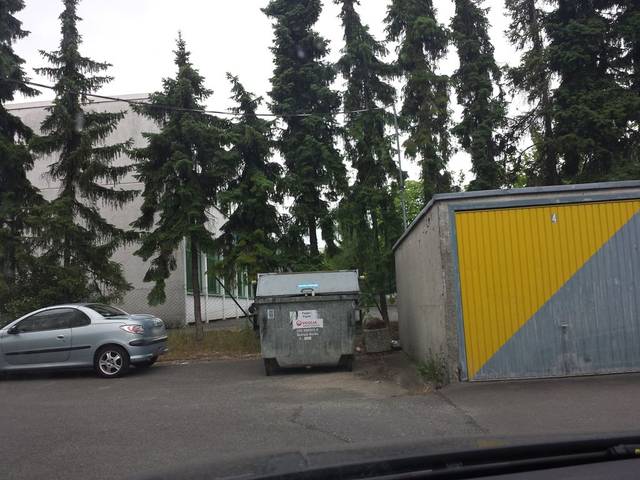
Region: Germany
Coordinates: 52.408, 13.377